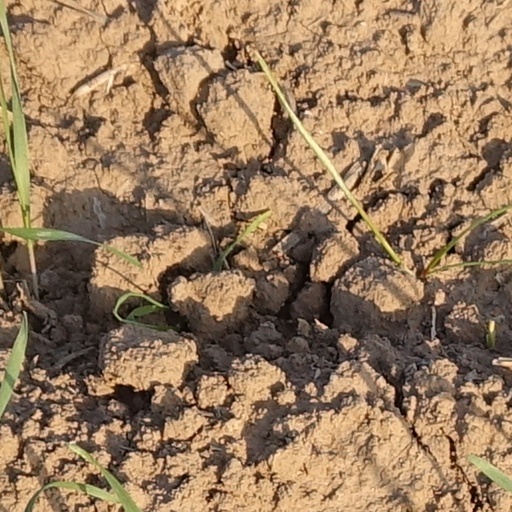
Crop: wheat